Petrograd Soviet Order No. 1

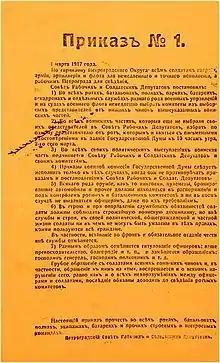
The Order No. 1

Order No. 1 (Russian: "Prikaz nomer odin") was the first official decree of the Petrograd Soviet of Workers' and Soldiers' Deputies, issued on March 1, 1917 (March 14, New Style). It followed the February Revolution and was a response to actions taken the day before by the Provisional Committee of the State Duma, headed by Mikhail Rodzianko. On February 28, the Provisional Committee, acting as a government in Petrograd after the disintegration of the Tsarist authority and fearing that soldiers who had joined the revolution on February 26–27 (O.S.) without their officers (who had generally fled) might become an uncontrollable mob threatening the Duma, issued an order through the Duma's Military Commission. This order called on soldiers to return to their barracks and obey their officers.